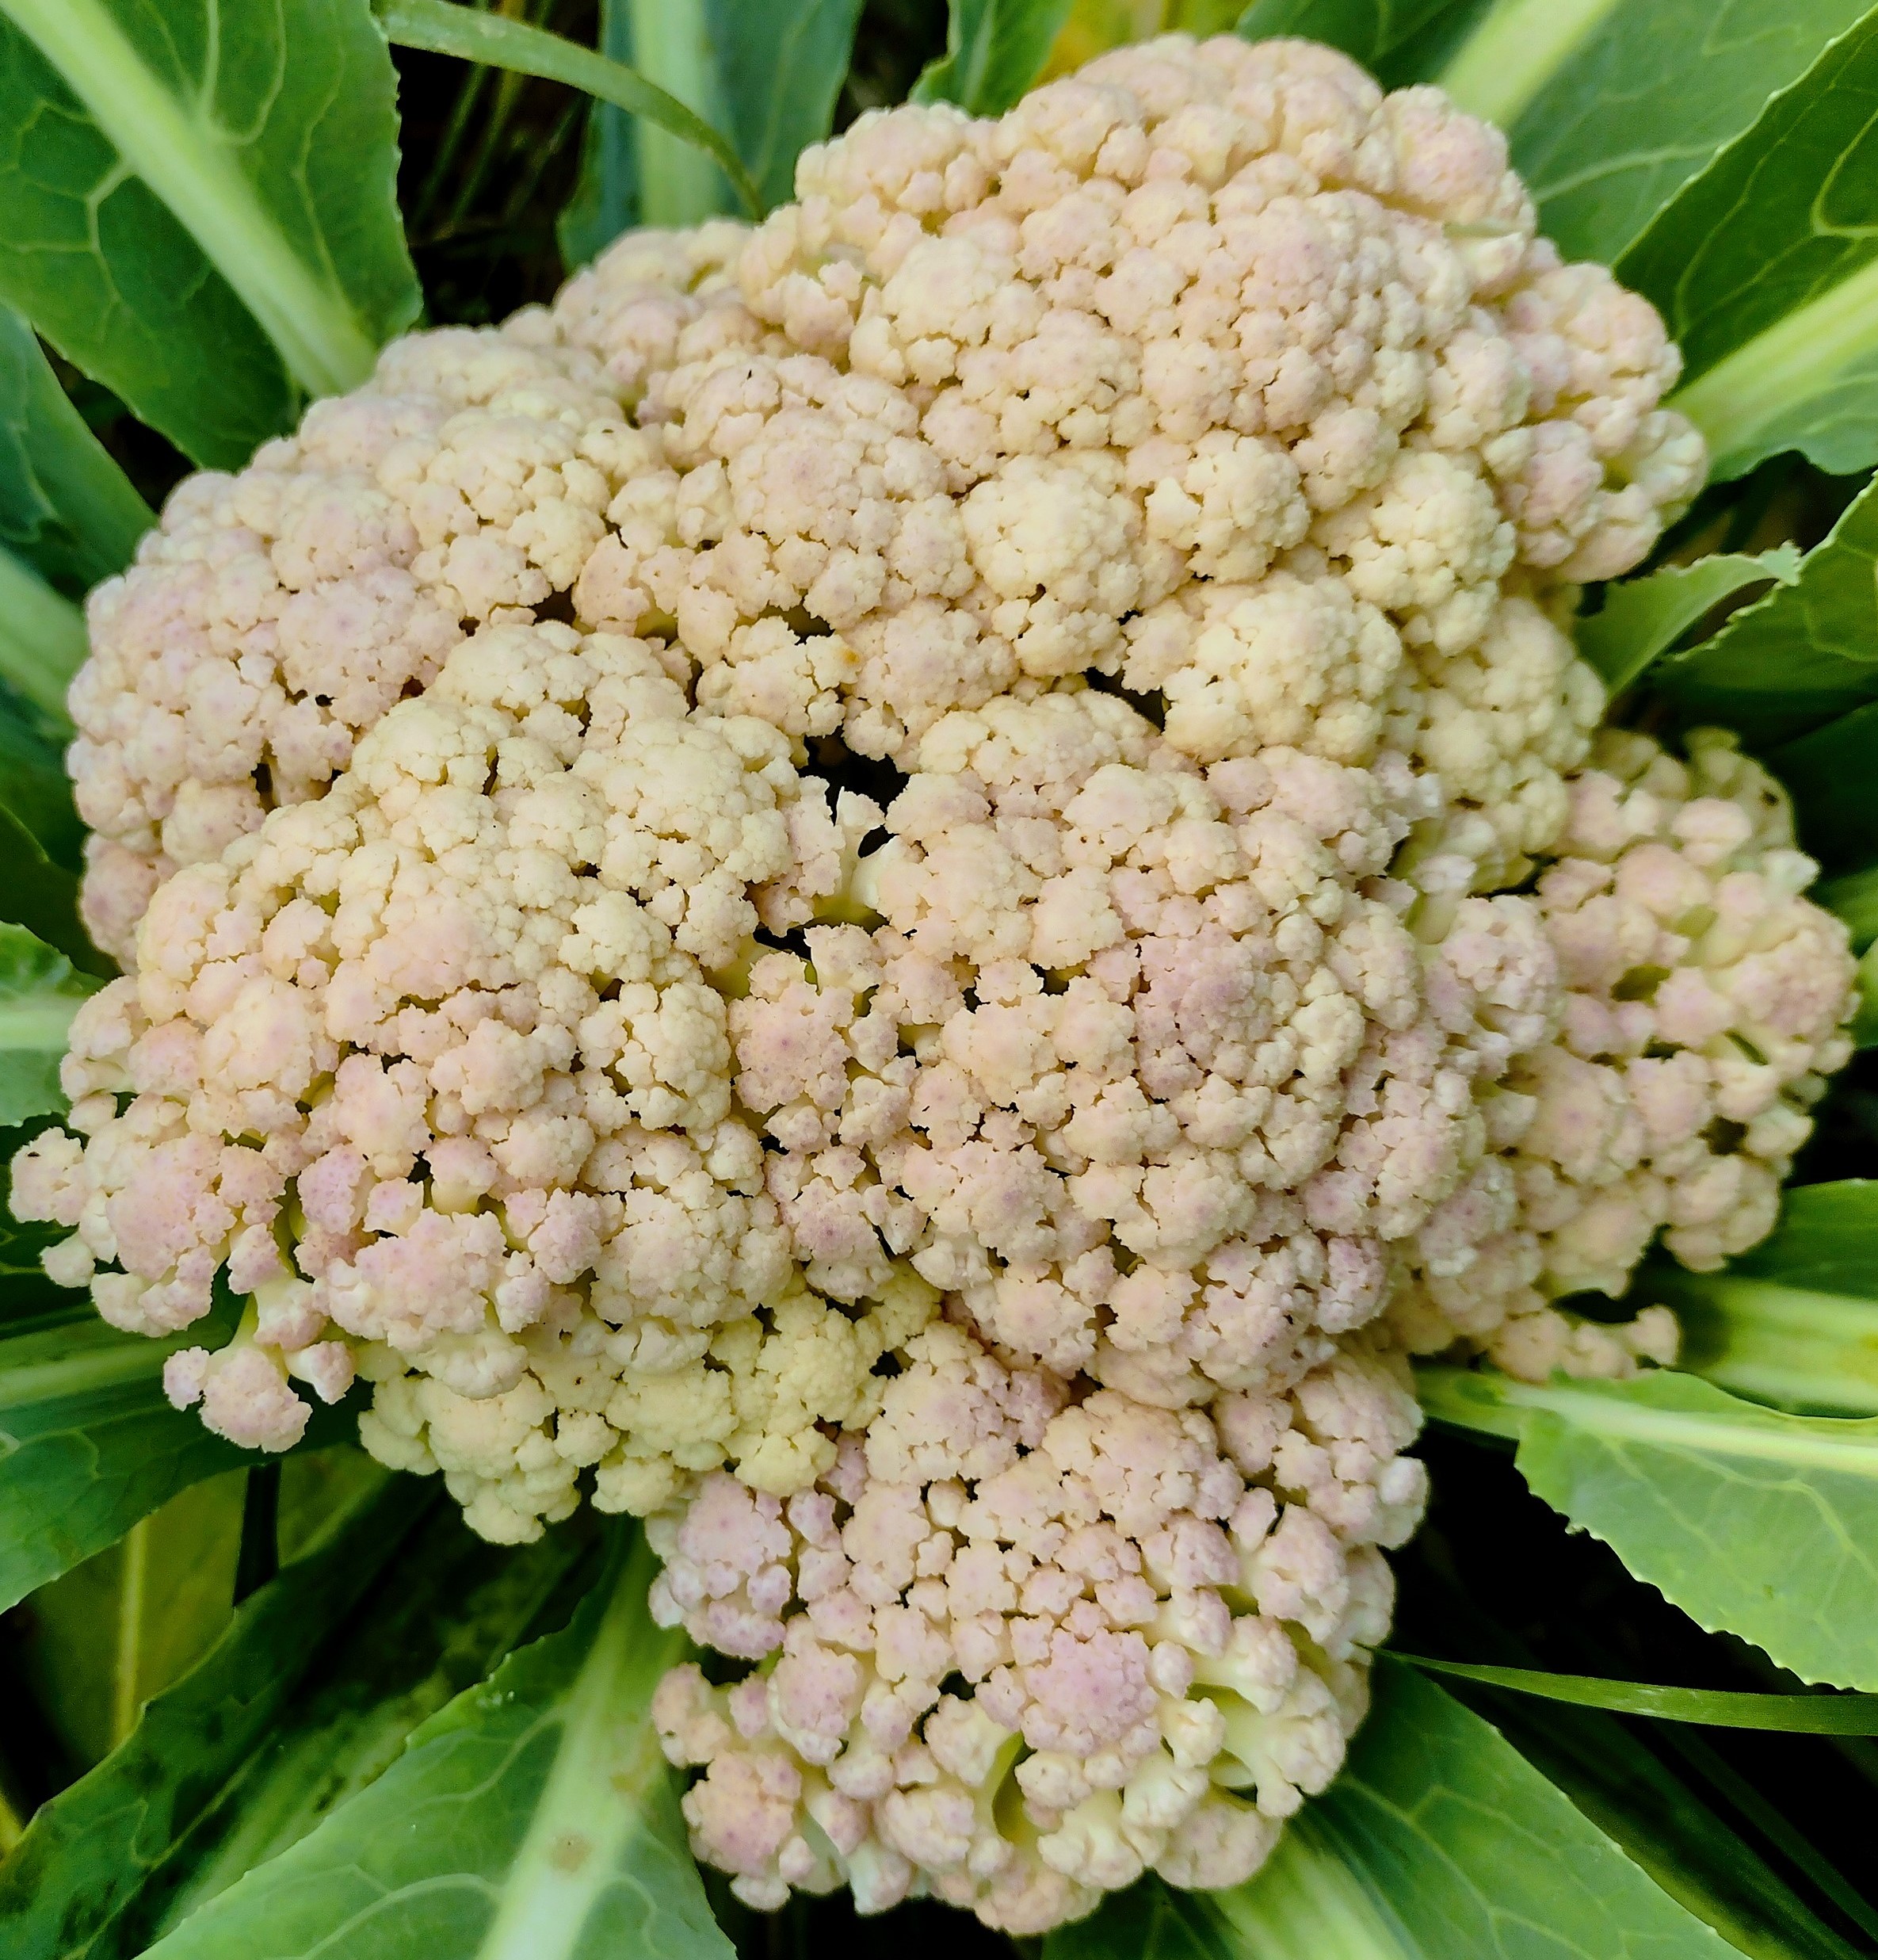
Label: Bacterial spot rot